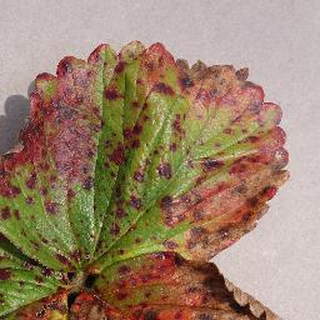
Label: strawberry_leaf_scorch